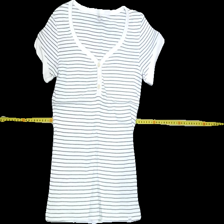
View: front
Type: Top
Category: Ladies
Brand: Not in the list
Brand text on label: TIPPY
Colors: White, Black
Material: 100%cotton
Pattern: Striped
Cut: Regular, V-collar
Size: M
Season: Spring
Stains: Minor
Price range: <50
Recommended usage: Export